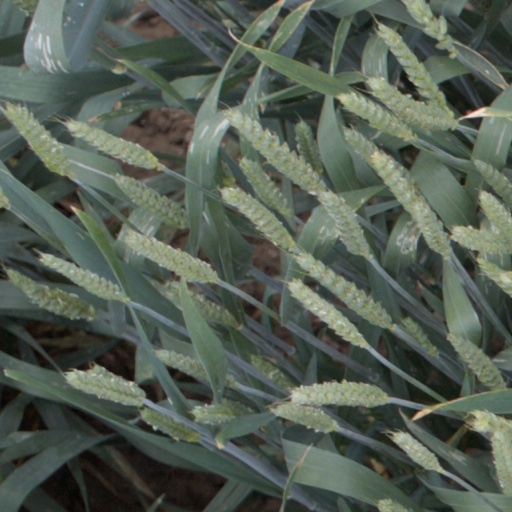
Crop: wheat